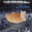
Label: cat